Where the Sidewalk Ends

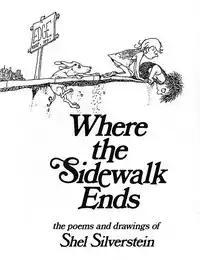

Where the Sidewalk Ends is a 1974 children's poetry collection written and illustrated by Shel Silverstein. It was published by Harper and Row Publishers. The book's poems address common childhood concerns and also present fanciful stories and imaginative images. Silverstein's work is valued by people of all ages, primarily due to his skill in subtly communicating social implications through simple language. Controversial because of its satiric approach to difficult subjects and its theme of challenging authority figures, the book was first banned in 1986 in many libraries and schools.